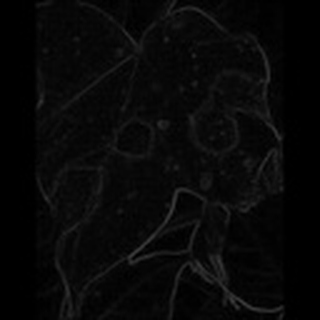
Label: cotton_target_spot